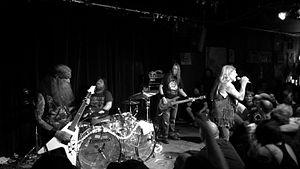
Saint Vitus est un groupe de doom metal américain, originaire de Los Angeles, en Californie. Formé en 1979, le groupe est considéré comme le premier du genre, aux côtés de Pentagram, Witchfinder General, Trouble et Pagan Altar. Ils comptent un total de huit albums studio en date. Bien que n'ayant jamais réussi à percer dans le grand public, Saint Vitus est considéré comme très important dans les scènes doom et sludge metal.